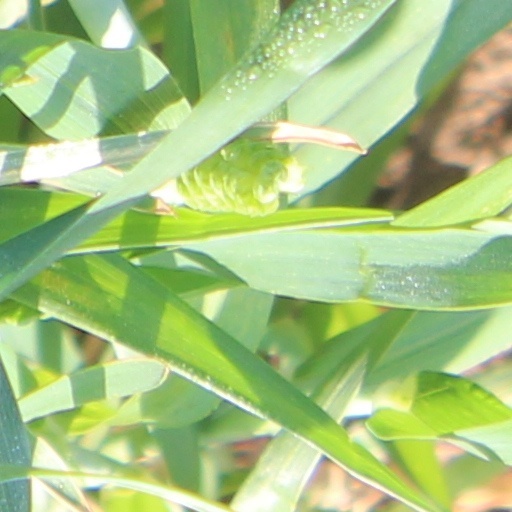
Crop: wheat